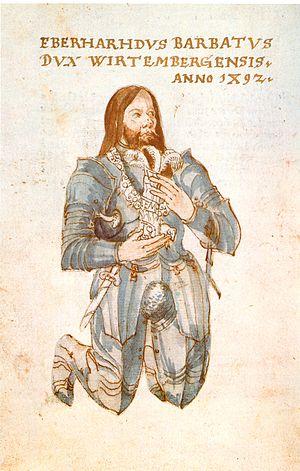
L'État allemand du Wurtemberg a été successivement une seigneurie, un comté, un duché, un électorat et un royaume. Jusqu'en 1806, son nom exact est Wirtemberg. La maison de Wurtemberg règne sur le Wurtemberg jusqu'à l'abolition de la monarchie en 1918.